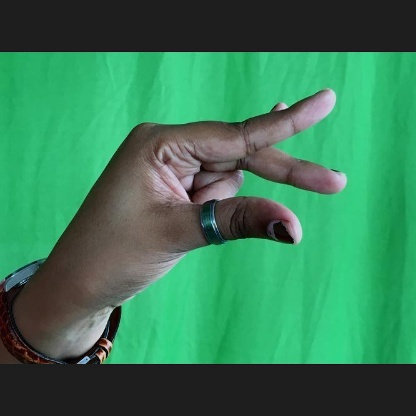
Mudra: Kangulam